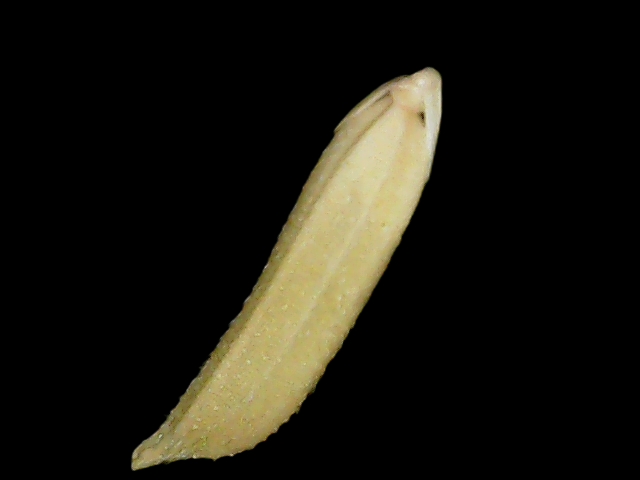
Rice variety: Binadhan25